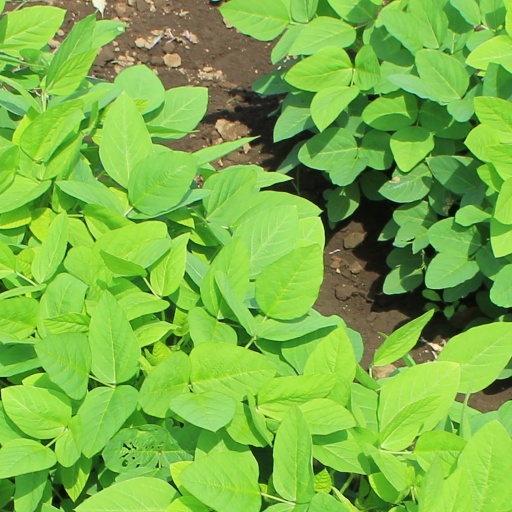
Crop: soybean